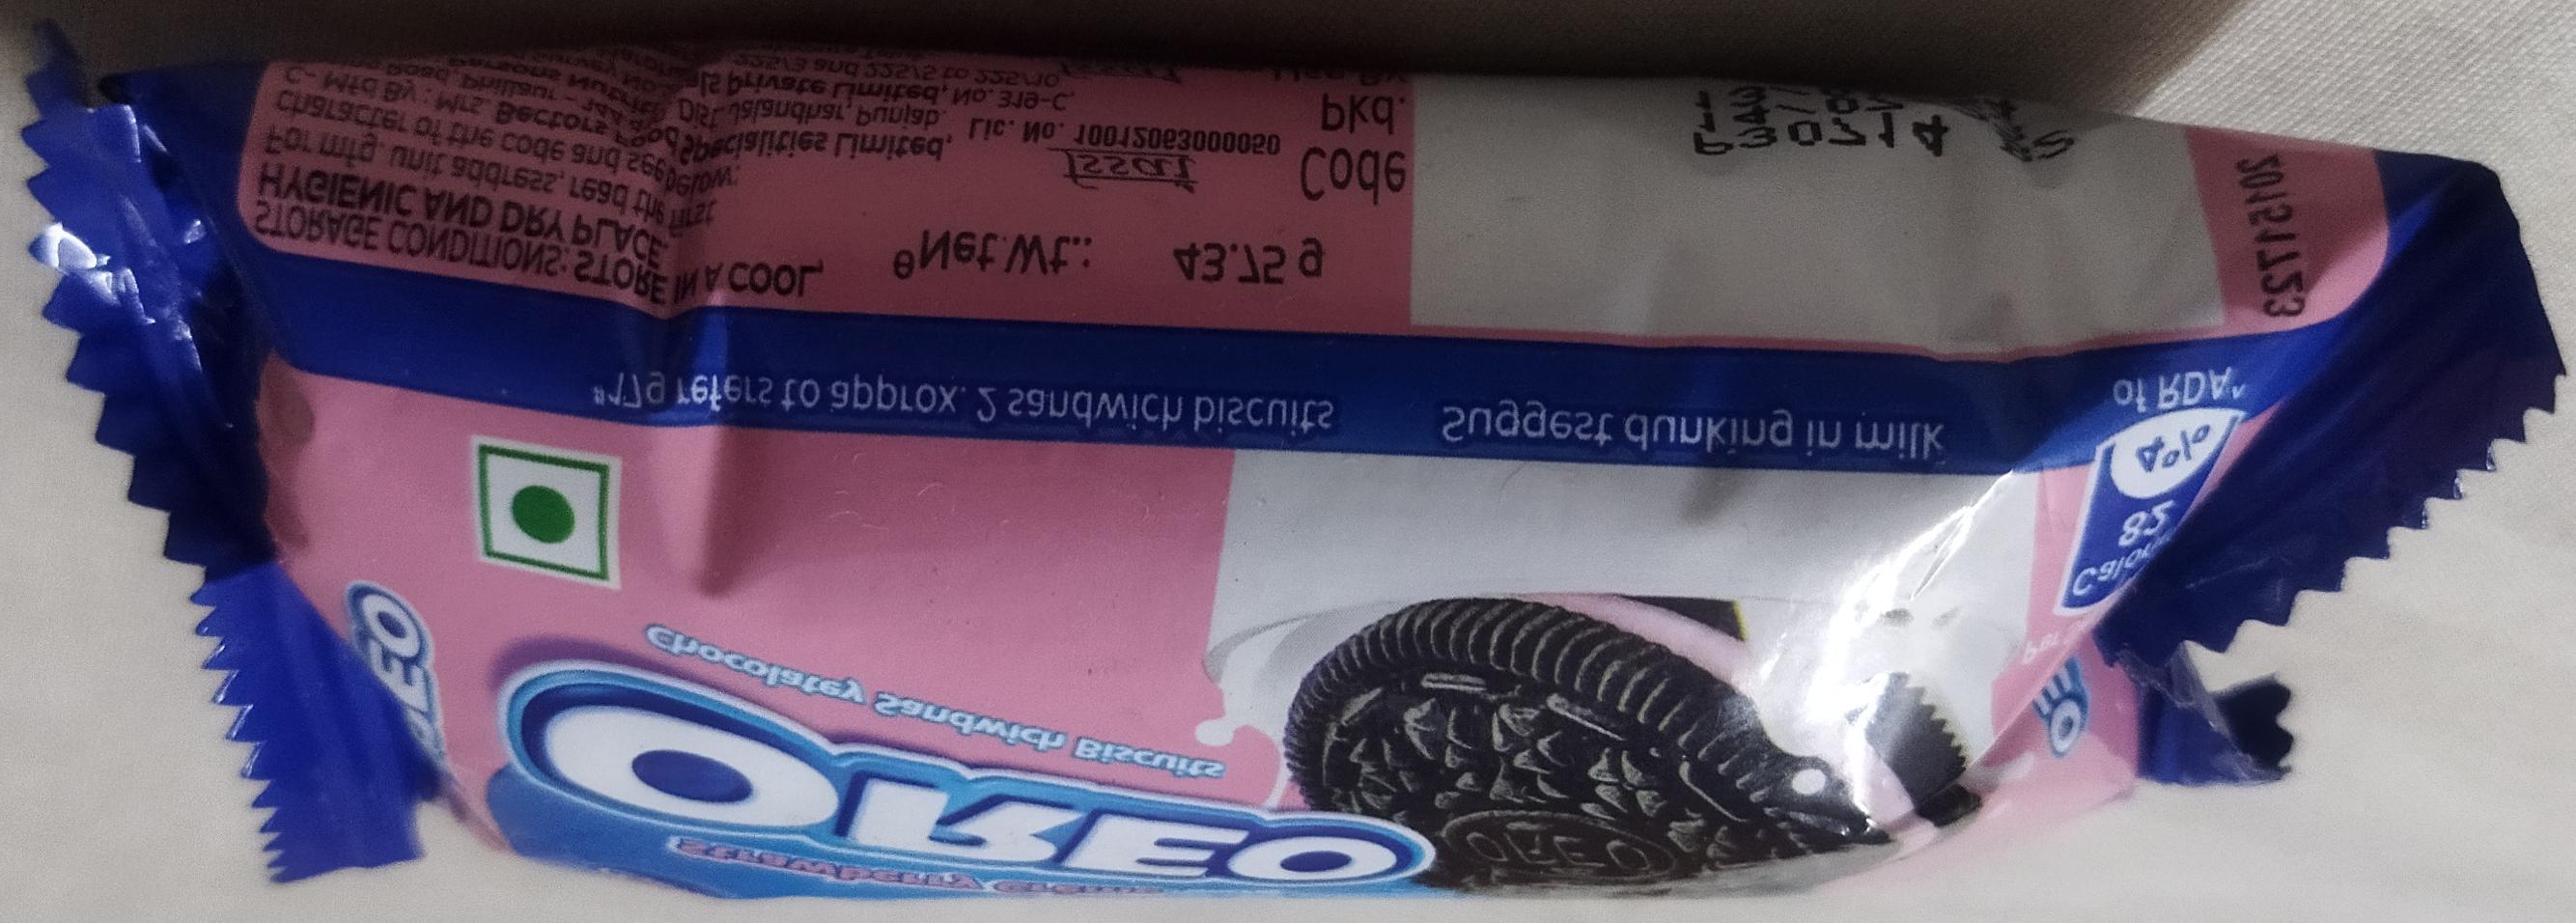
Label: plastics